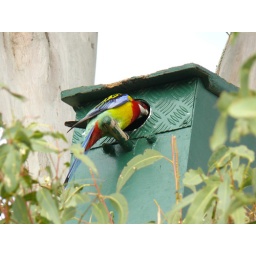
A male eastern rosella looking at our rosella nesting box in our backyard 080809